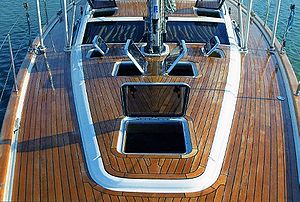
Dæk (skib)
Skibsdæk
Dækket på en båd eller et skib er en permanent afdækning over et skrog eller rum i fartøjet.